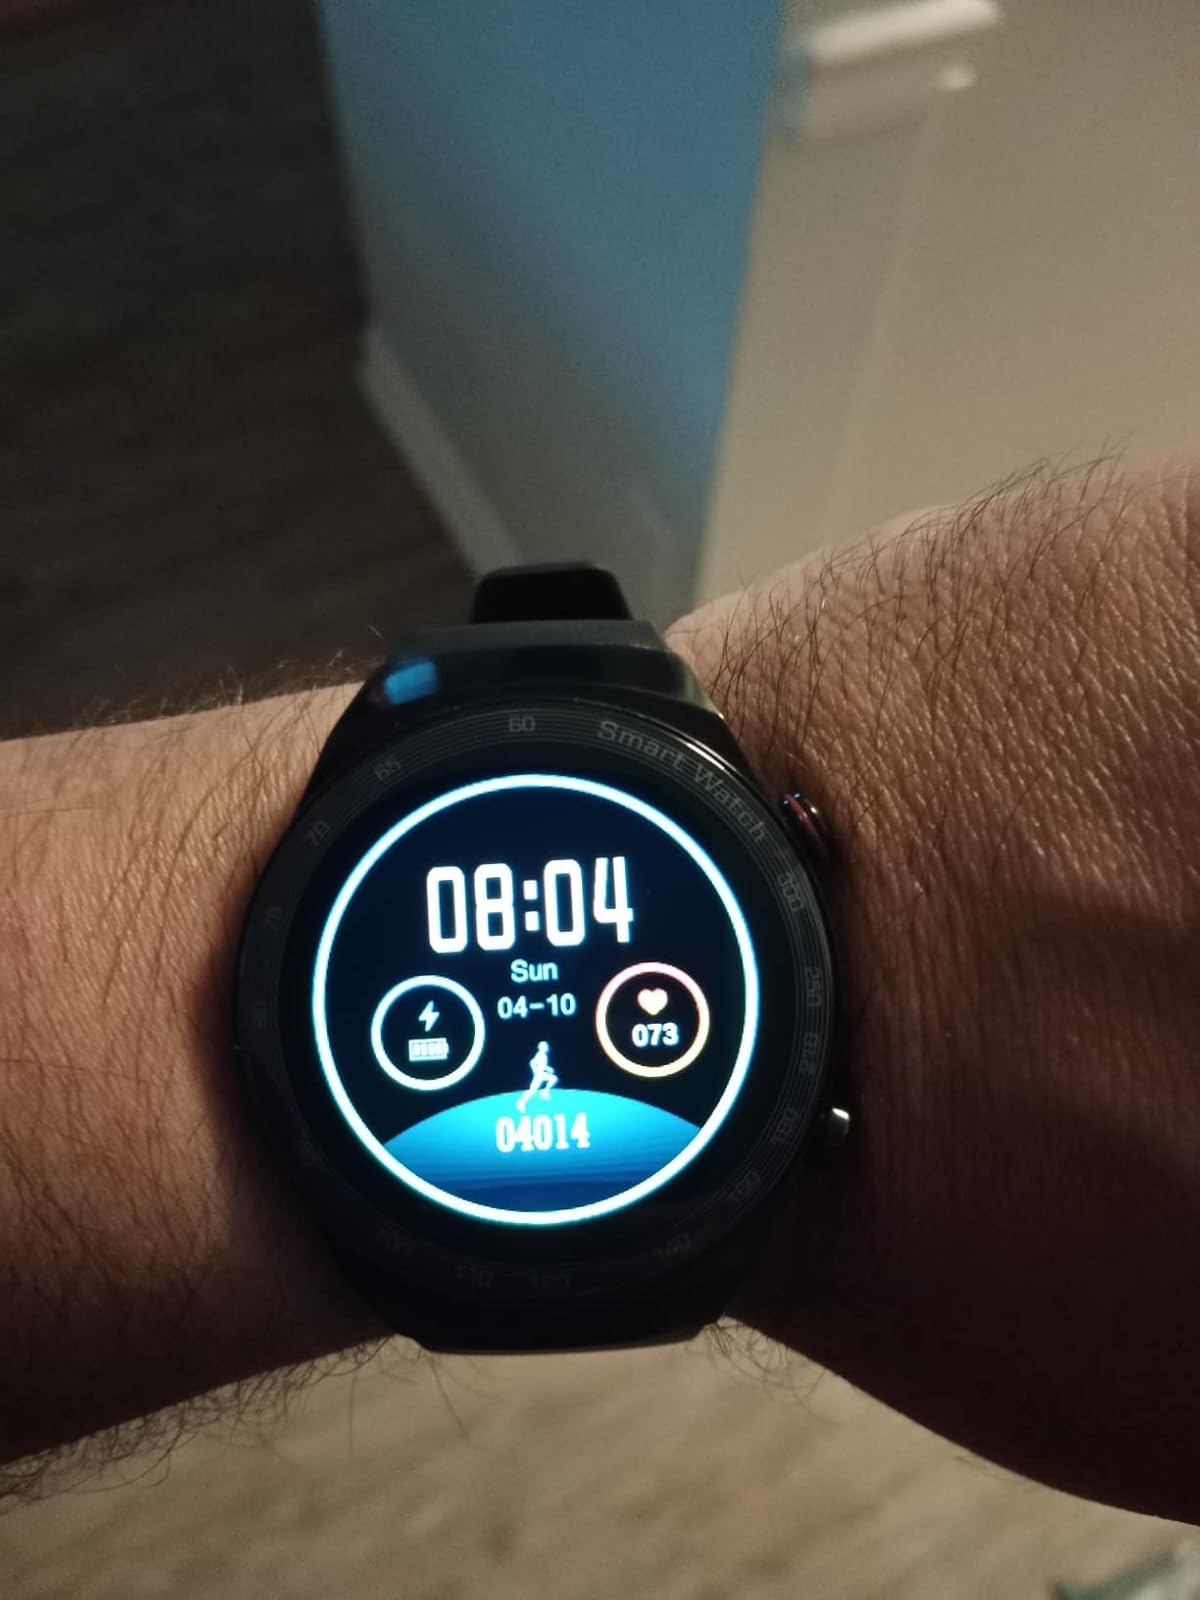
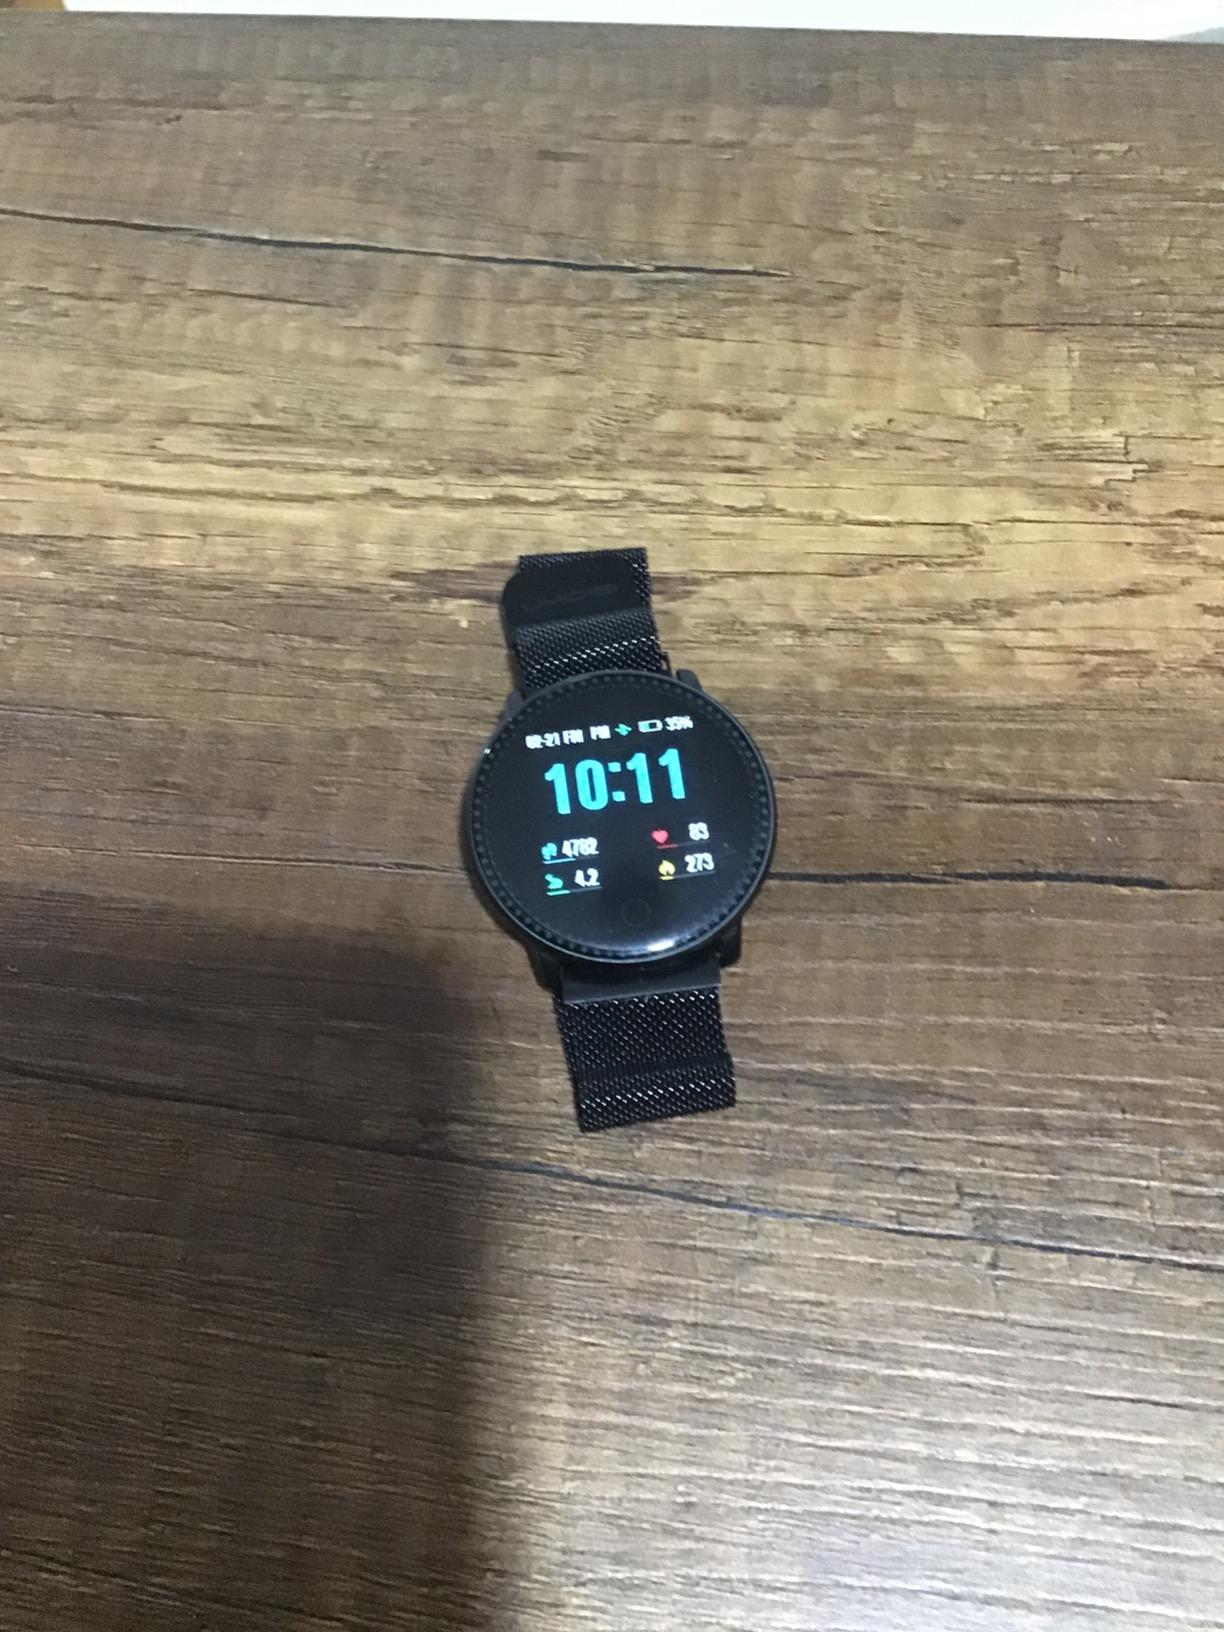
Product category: smartwatch
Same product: no